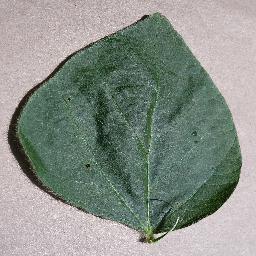
Label: Soybean___healthy